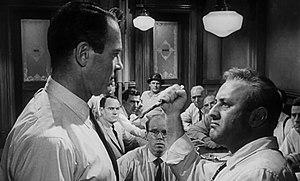
Douze Hommes en colère est un film américain de Sidney Lumet, sorti en 1957.